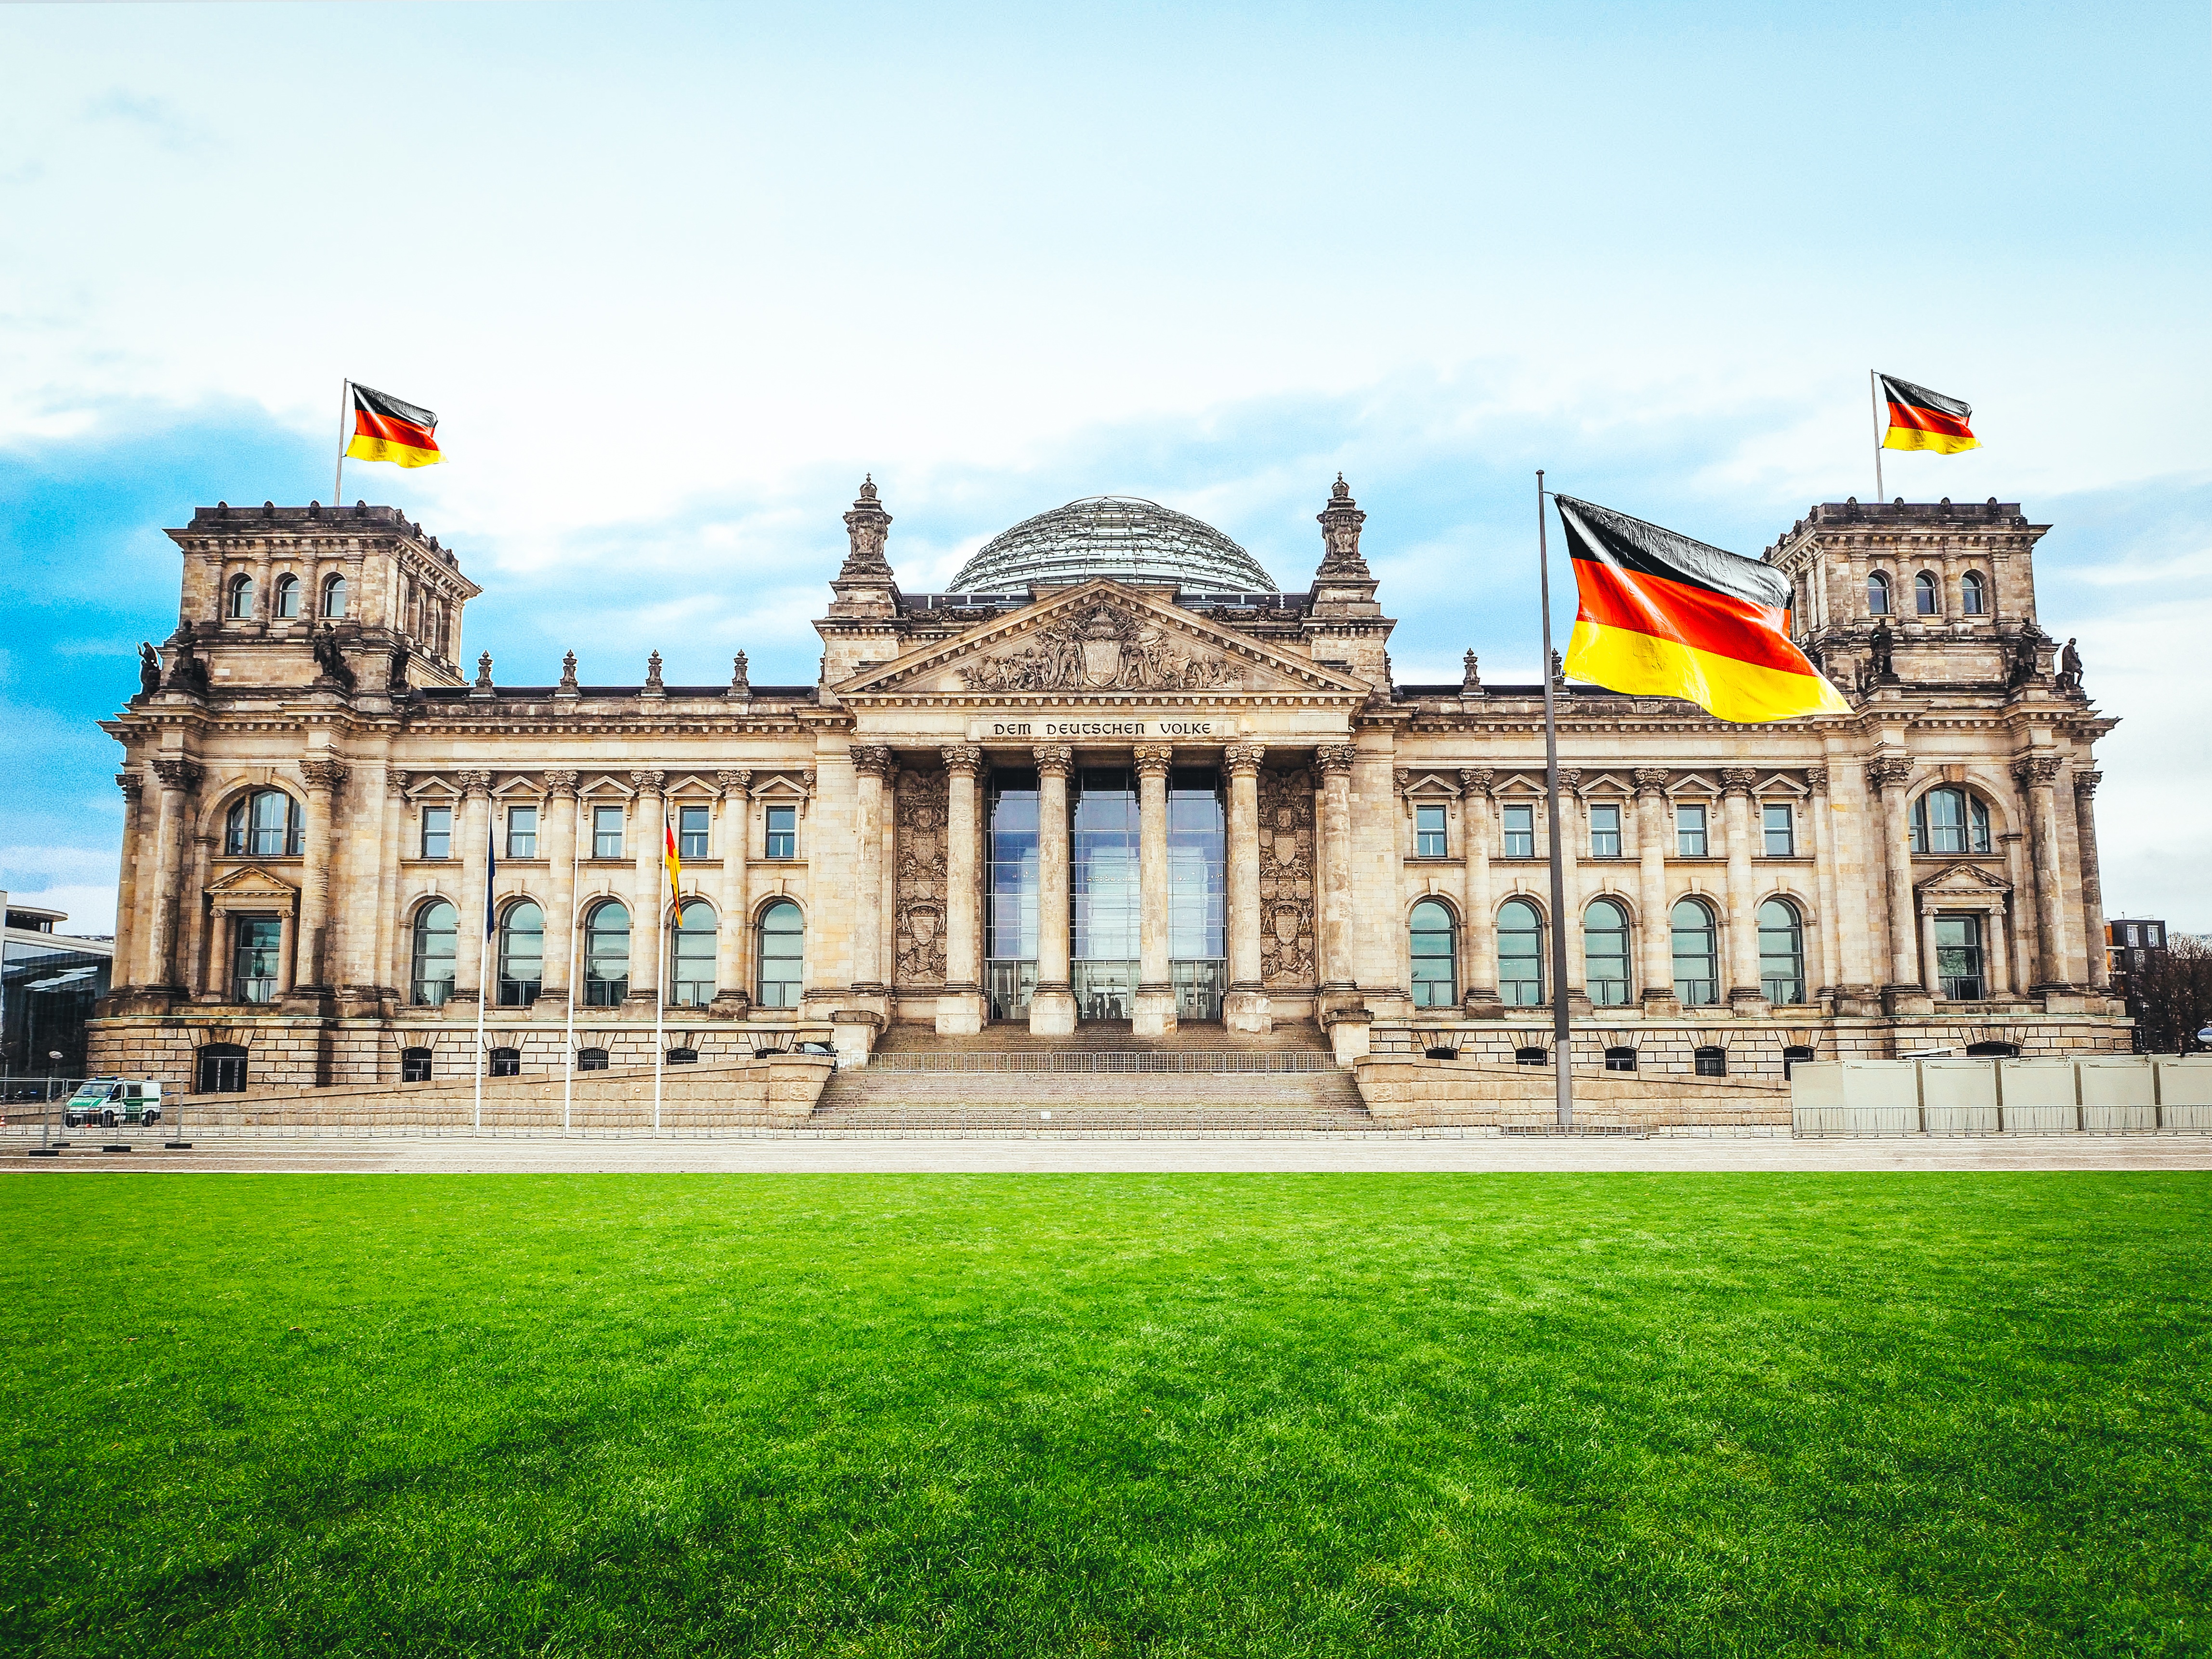
light, architecture, night, mansion, building, chateau, palace, city, flag, landmark, facade, places of interest, capital, monastery, germany, berlin, government, estate, policy, reichstag, bundestag, housewife, stately home, glass dome, government district, museum island, historic site, berlin government, federal eagle